Merry Christmas, Mr. Lawrence

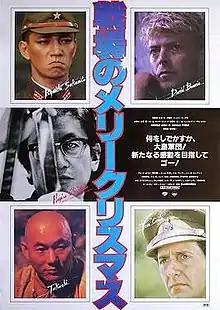
Japanese theatrical release poster

, also known as , is a 1983 war film co-written and directed by Nagisa Ōshima, co-written by Paul Mayersberg, and produced by Jeremy Thomas. The film is based on the experiences of Sir Laurens van der Post (portrayed by Tom Conti as Lt. Col. John Lawrence) as a prisoner of war in Java (Japanese-occupied Dutch East Indies) during World War II, as depicted in his books "The Seed and the Sower" (1963) and "The Night of the New Moon" (1970). It stars David Bowie, Ryuichi Sakamoto, Takeshi Kitano and Jack Thompson; Sakamoto also composed and played the musical score including the vocal version of the main theme "Forbidden Colours", with lyrics written and sung by David Sylvian.